Holy Rosary Cathedral (Vancouver)

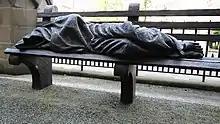
The sculpture "Homeless Jesus" by Timothy Schmalz at the cathedral's entrance.

The cathedral's pipe organ was originally built and inaugurated in the autumn of 1900. Manufactured by the Karn–Warren Organ Company in Woodstock, Ontario, the organ is the "oldest romantic-style organ" in the province "remaining in its original location". Over the years, the instrument's condition deteriorated due to "general wear and tear", shoddy repairs and water damage caused by the leaking roof. As a result, the organ was dismantled in 1999 and transported to Casavant Frères in Saint-Hyacinthe, Quebec. It was restored within two years and returned to the church, where it was blessed in Easter of 2000. In that same year, an organ concert series was hosted at the cathedral for the first time, and has been held annually since.